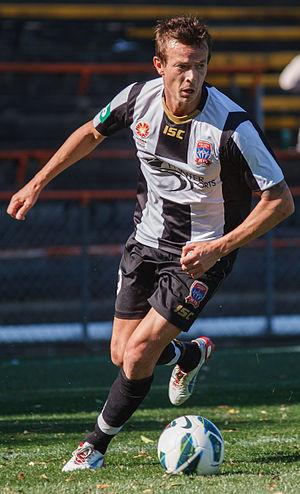
Ryan Griffiths, est un footballeur international australien évoluant actuellement dans le club malaisien de Sarawak FA.